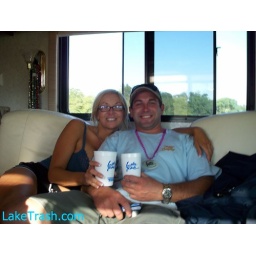
We are road tripping from the lake party at Geist in Indianapolis to Lake of the Ozarks.